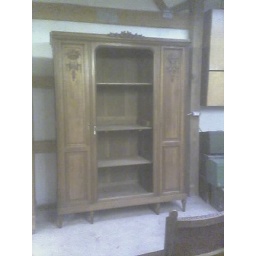
armoire, needs mirror for door and the French one will look nice in parlor.